Lewis Nockalls Cottingham

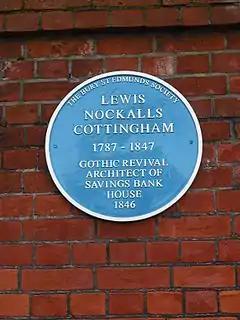
Plaque to Cottingham at Bury St Edmunds.

Cottingham was born in 1787 at Laxfield in Suffolk of a respectable family. He showed a talent for science and the arts early and he was apprenticed to a builder at Ipswich. After several years he moved to London and there placed himself with an architect and surveyor. He commenced his professional career in 1814 at his residence near Lincoln's Inn Fields. Cottingham's first public appointment was as architect and surveyor to the Cooks Company in 1822. Soon after this he erected a mansion in the perpendicular style of Gothic architecture for John Harrison at Snelston Hall in Derbyshire. In 1825 he became architect to Rochester Cathedral.